The Adventures of Oky Doky

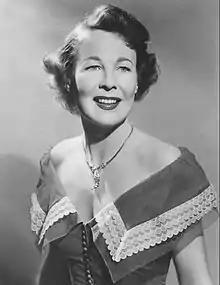
Cast member Wendy Barrie

The Adventures of Oky Doky is an American children's television program that aired on the DuMont Television Network on Thursdays at 7pm ET from November 4, 1948, through May 26, 1949. Sometime in early 1949, the time slot for the show went from 30 minutes to 15 minutes. In March, the show was cut back to Tuesdays and Thursdays at 6:45pm ET.